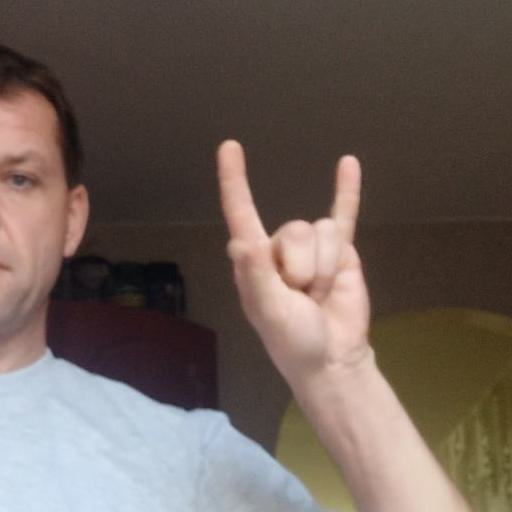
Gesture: rock